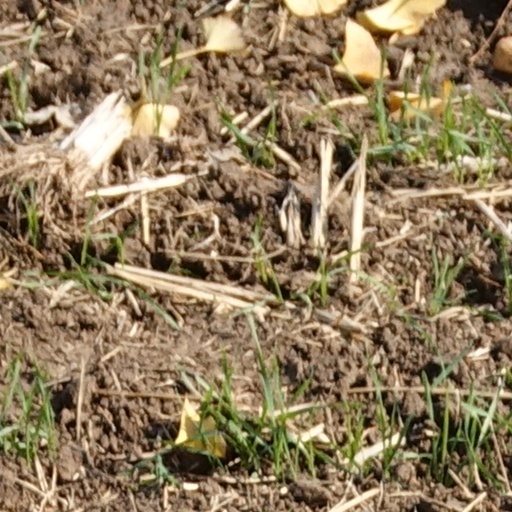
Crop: wheat